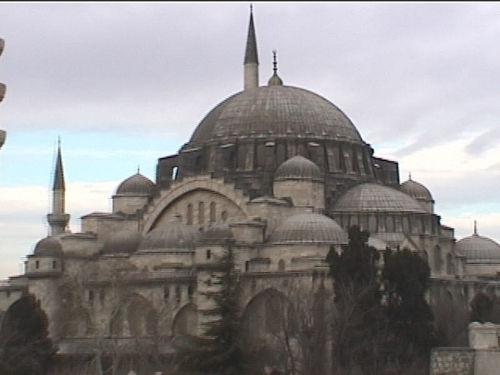
Weather: cloudy or overcast